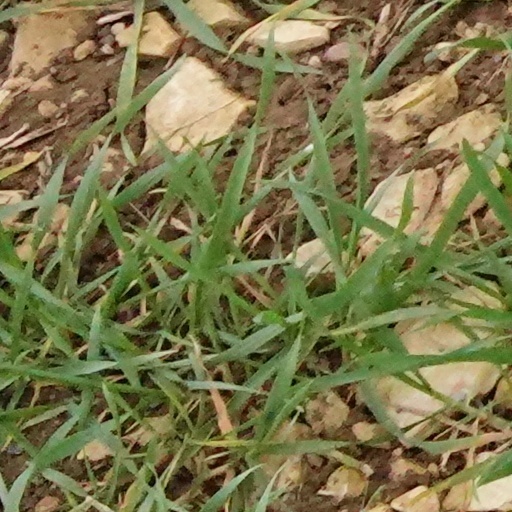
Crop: wheat